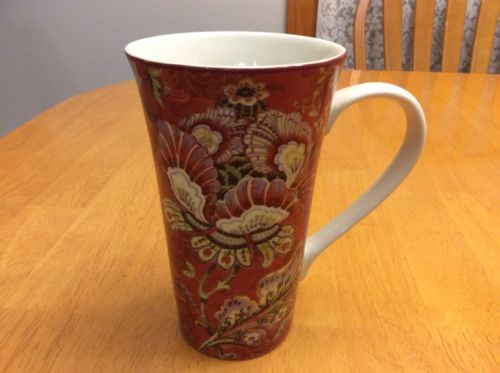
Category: mug